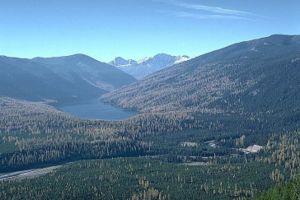
La forêt nationale de Flathead est une forêt nationale des États-Unis d'Amérique s'étendant sur près de 9 300 km² dans l'État du Montana. Elle se situe sur le Continental Divide. Flathead est le nom anglais donné aux amérindiens Têtes-Plates qui vivaient dans cette région. Près de 4 000 km² de la forêt sont classés réserve sauvage.
Le Montana est un État du nord-ouest des États-Unis, dont la capitale est Helena et la plus grande ville Billings. D'une superficie de 381 156 km², le Montana est peuplé de 998 199 habitants en 2010, ce qui en fait le quatrième plus grand et le septième moins peuplé des États des États-Unis et l'un de ceux ayant la plus faible densité de population avec l'Alaska et le Wyoming. Il est divisé en 56 comtés. Bordé à l'ouest par l'Idaho, à l'est par le Dakota du Sud et le Dakota du Nord, et au sud par le Wyoming, il est frontalier du Canada au nord en touchant les provinces de la Colombie-Britannique, de l'Alberta et de la Saskatchewan. Territoire rural au climat continental, ses paysages alternent entre larges vallées dominées par les imposants sommets des Rocheuses à l'ouest, et vastes plaines fertiles à l'est. Son réseau hydrographique est très important : plusieurs affluents du Missouri traversent l'État de part en part, formant de nombreux canyons et cascades.
"Robert ""Bob"" Marshall est un garde forestier, écrivain et militant écologiste américain. Fils du riche avocat de droit constitutionnel et défenseur de l'environnement Louis Marshall, Bob Marshall a développé dès son enfance une passion pour le plein air. Il a visité les monts Adirondacks de nombreuses fois. Il s'est également rendu dans la nature sauvage de l'Alaska et est l'auteur de nombreux articles et publications, dont le best-seller de 1933 Arctic Village.